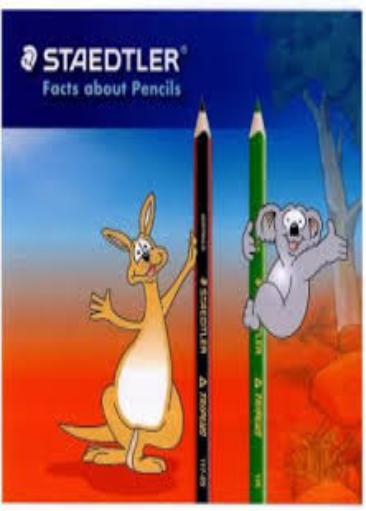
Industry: Necessities